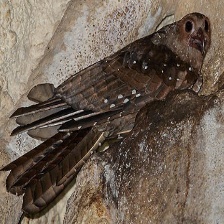
Species: OILBIRD
Scientific name: STEATORNIS CARIPENSIS